Ferrofluid

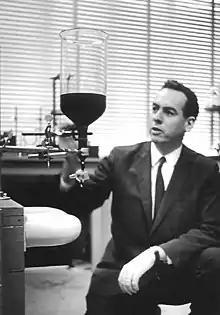
R. E. Rosensweig with ferrofluid in his lab (1965)

Ferrofluids are composed of very small nanoscale particles (diameter usually 10 nanometers or less) of magnetite, hematite or some other compound containing iron, and a liquid (usually oil). This is small enough for thermal agitation to disperse them evenly within a carrier fluid, and for them to contribute to the overall magnetic response of the fluid. This is similar to the way that the ions in an aqueous paramagnetic salt solution (such as an aqueous solution of copper(II) sulfate or manganese(II) chloride) make the solution paramagnetic. The composition of a typical ferrofluid is about 5% magnetic solids, 10% surfactant and 85% carrier, by volume.